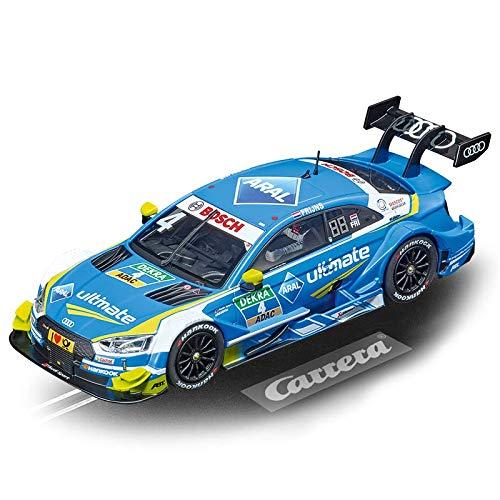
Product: Carrera 30880 Audi RS 5 DTM R.Frijns #4 Digital 132 Slot Car Racing Vehicle 1:32 Scale
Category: Toys & Games | Hobbies | Slot Cars, Race Tracks & Accessories | Race Sets
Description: Audi RS 5 DTM R.Frijns 4 1:32 scale Carrera digital slot car for racing on Digital 132 and 124 Tracks.
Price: $429.00
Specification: ProductDimensions:12x5x5inches|ItemWeight:1.03pounds|ShippingWeight:1.03pounds(Viewshippingratesandpolicies)|ASIN:B07PKDKWS9|Itemmodelnumber:20030880|Manufacturerrecommendedage:8yearsandup